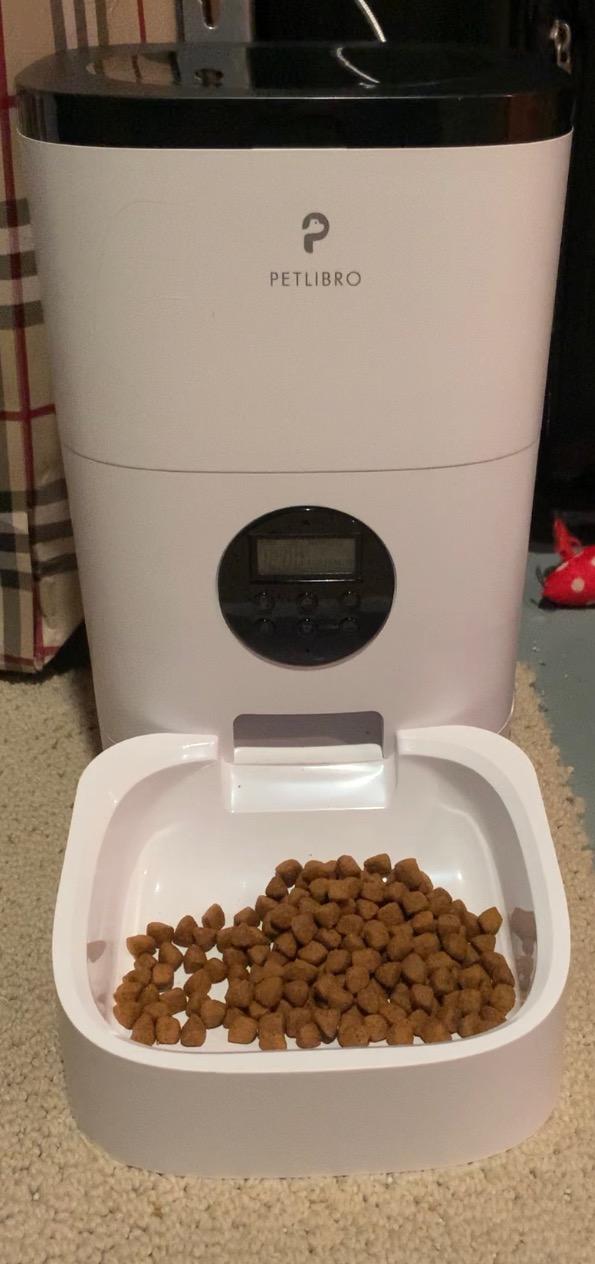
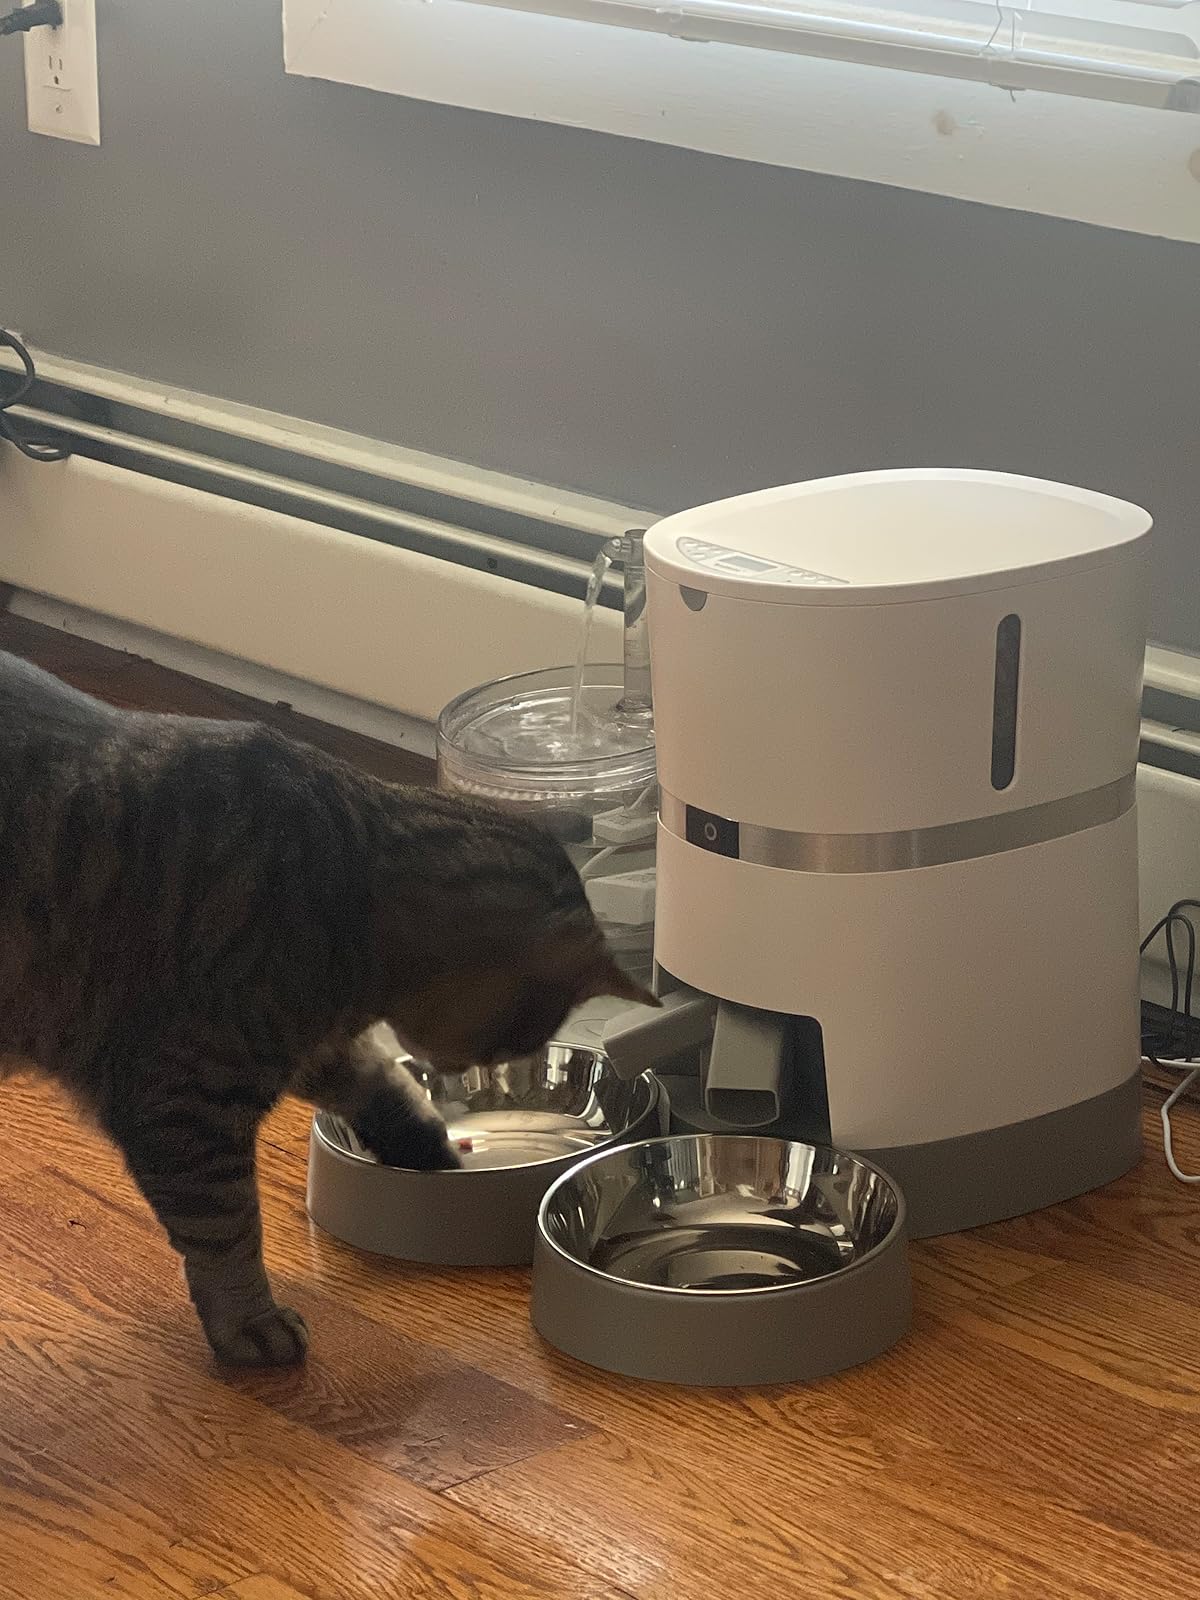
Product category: items_feeder
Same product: no